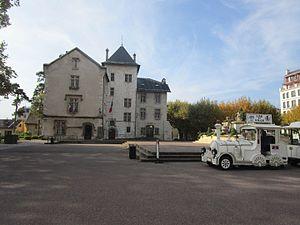
La Place Maurice Mollard d’Aix-les-Bains avec le petit train touristique d’Aix-les-Bains le 26 octobre 2015.
La place Maurice-Mollard, du nom d'un ancien maire de la ville, est une place publique située dans le centre historique d'Aix-les-Bains, dans l'ouest de la Savoie. Chargée d'histoire, la place a connu de nombreux aménagements au fil des siècles. Elle abrite des éléments architecturaux inscrits voire classés au titre des monuments historiques : l'arc de Campanus et le temple de Diane datent de l'époque romaine, les thermes nationaux, du XVIIIᵉ siècle, sont partiellement construits sur les fondations d'anciens thermes romains et l'hôtel de ville a pour origine un château féodal. Ce dernier accueille également un musée archéologique où sont conservés des vestiges romains d'Aquae, nom que portait Aix-les-Bains dans l'Antiquité.